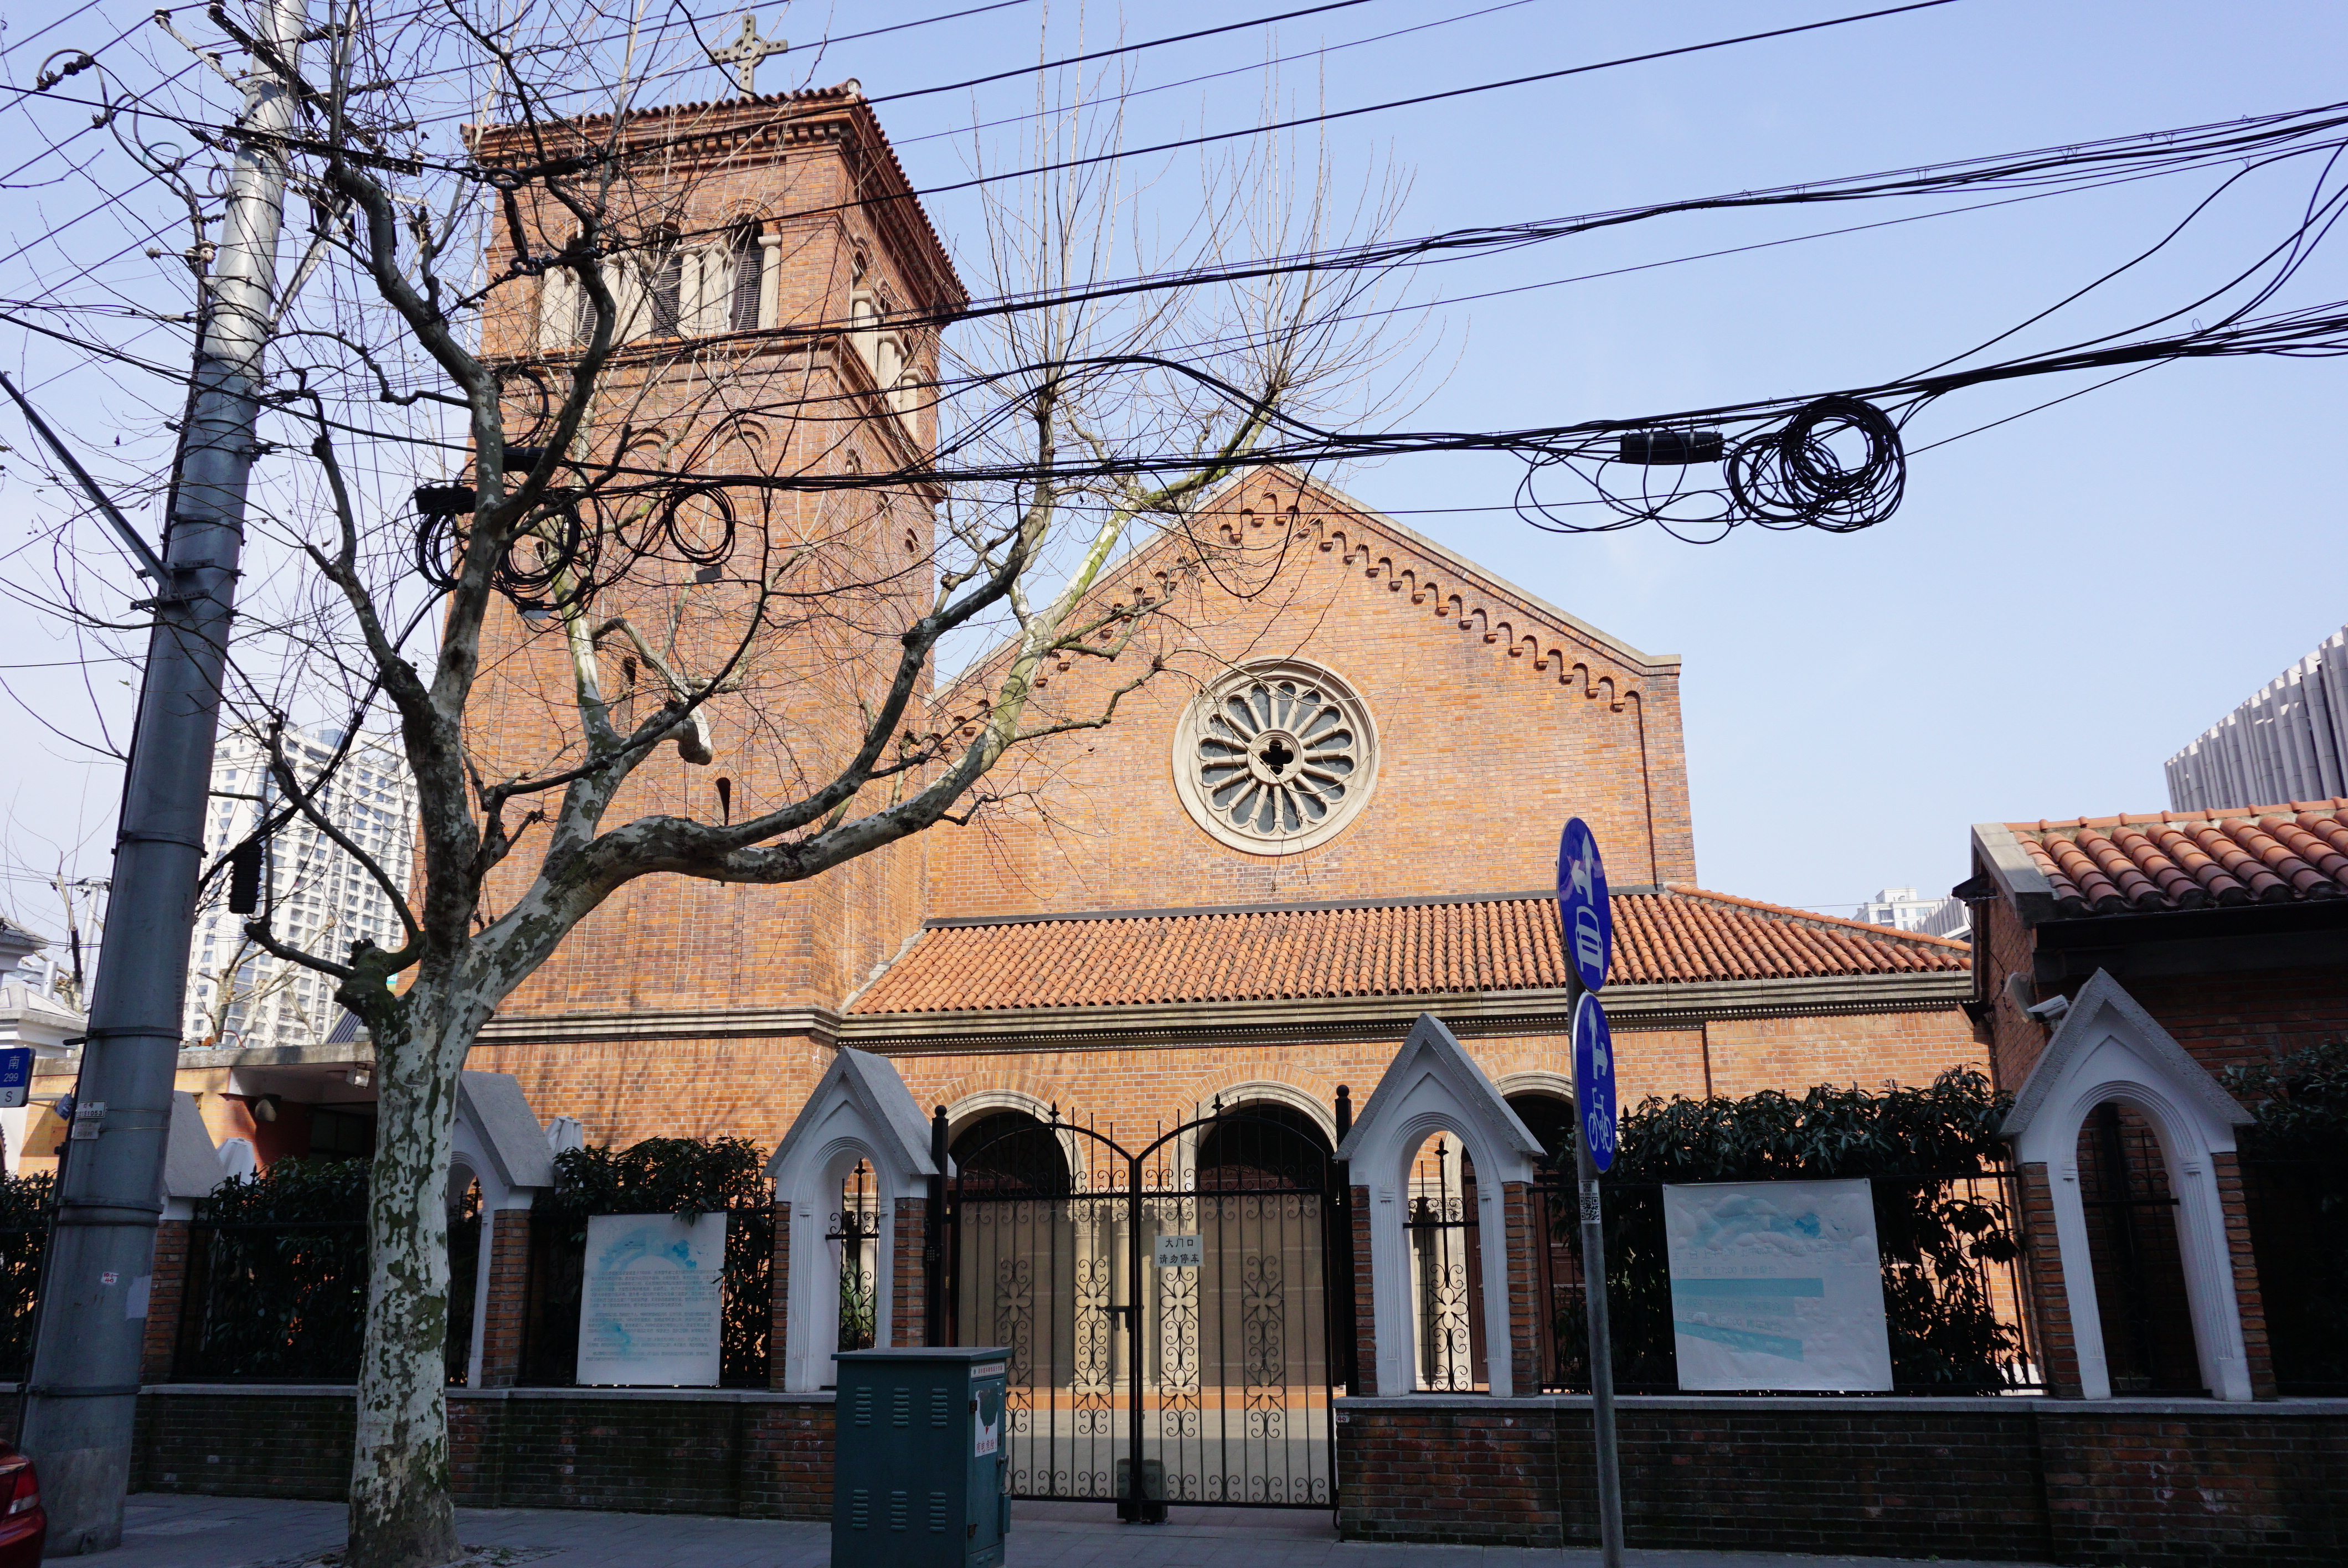
natural, building, sky, town, architecture, neighbourhood, church, tree, house, facade, city, place of worship, plant, electricity, home, winter, overhead power line, residential area, street